Messerschmitt Bf 109 operational history

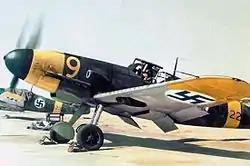
Finnish Bf 109G-2 at Malmi Airport in 1943

During the Continuation War, Bf 109s were in service with fighter squadrons 24, 28, 30 and 34: